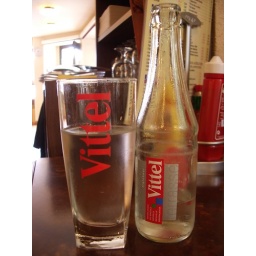
if you buy a bottle of water over in france they will give you a matching cup and coaster, too.